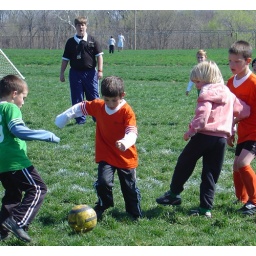
Stealing it from the green team. The kid in the orange sweatshirt is on the green team.